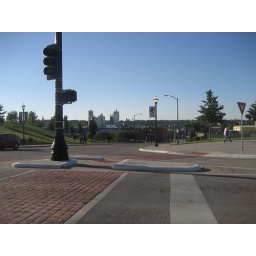
The ball field is near sort of an industrial area.